Etchmiadzin Cathedral

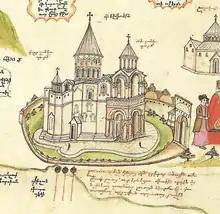
A detail from a 1691 map of Armenia by Eremia Chelebi, an Ottoman Armenian traveler.

During the 16th and 17th centuries, Armenia suffered from its location between Persia and Ottoman Turkey, and the conflicts between those two empires. Concurrently with the deportation of up to 350,000 Armenians into Persia by Shah Abbas I as part of the scorched earth policy during the war with the Ottoman Empire, Etchmiadzin was plundered in 1604.